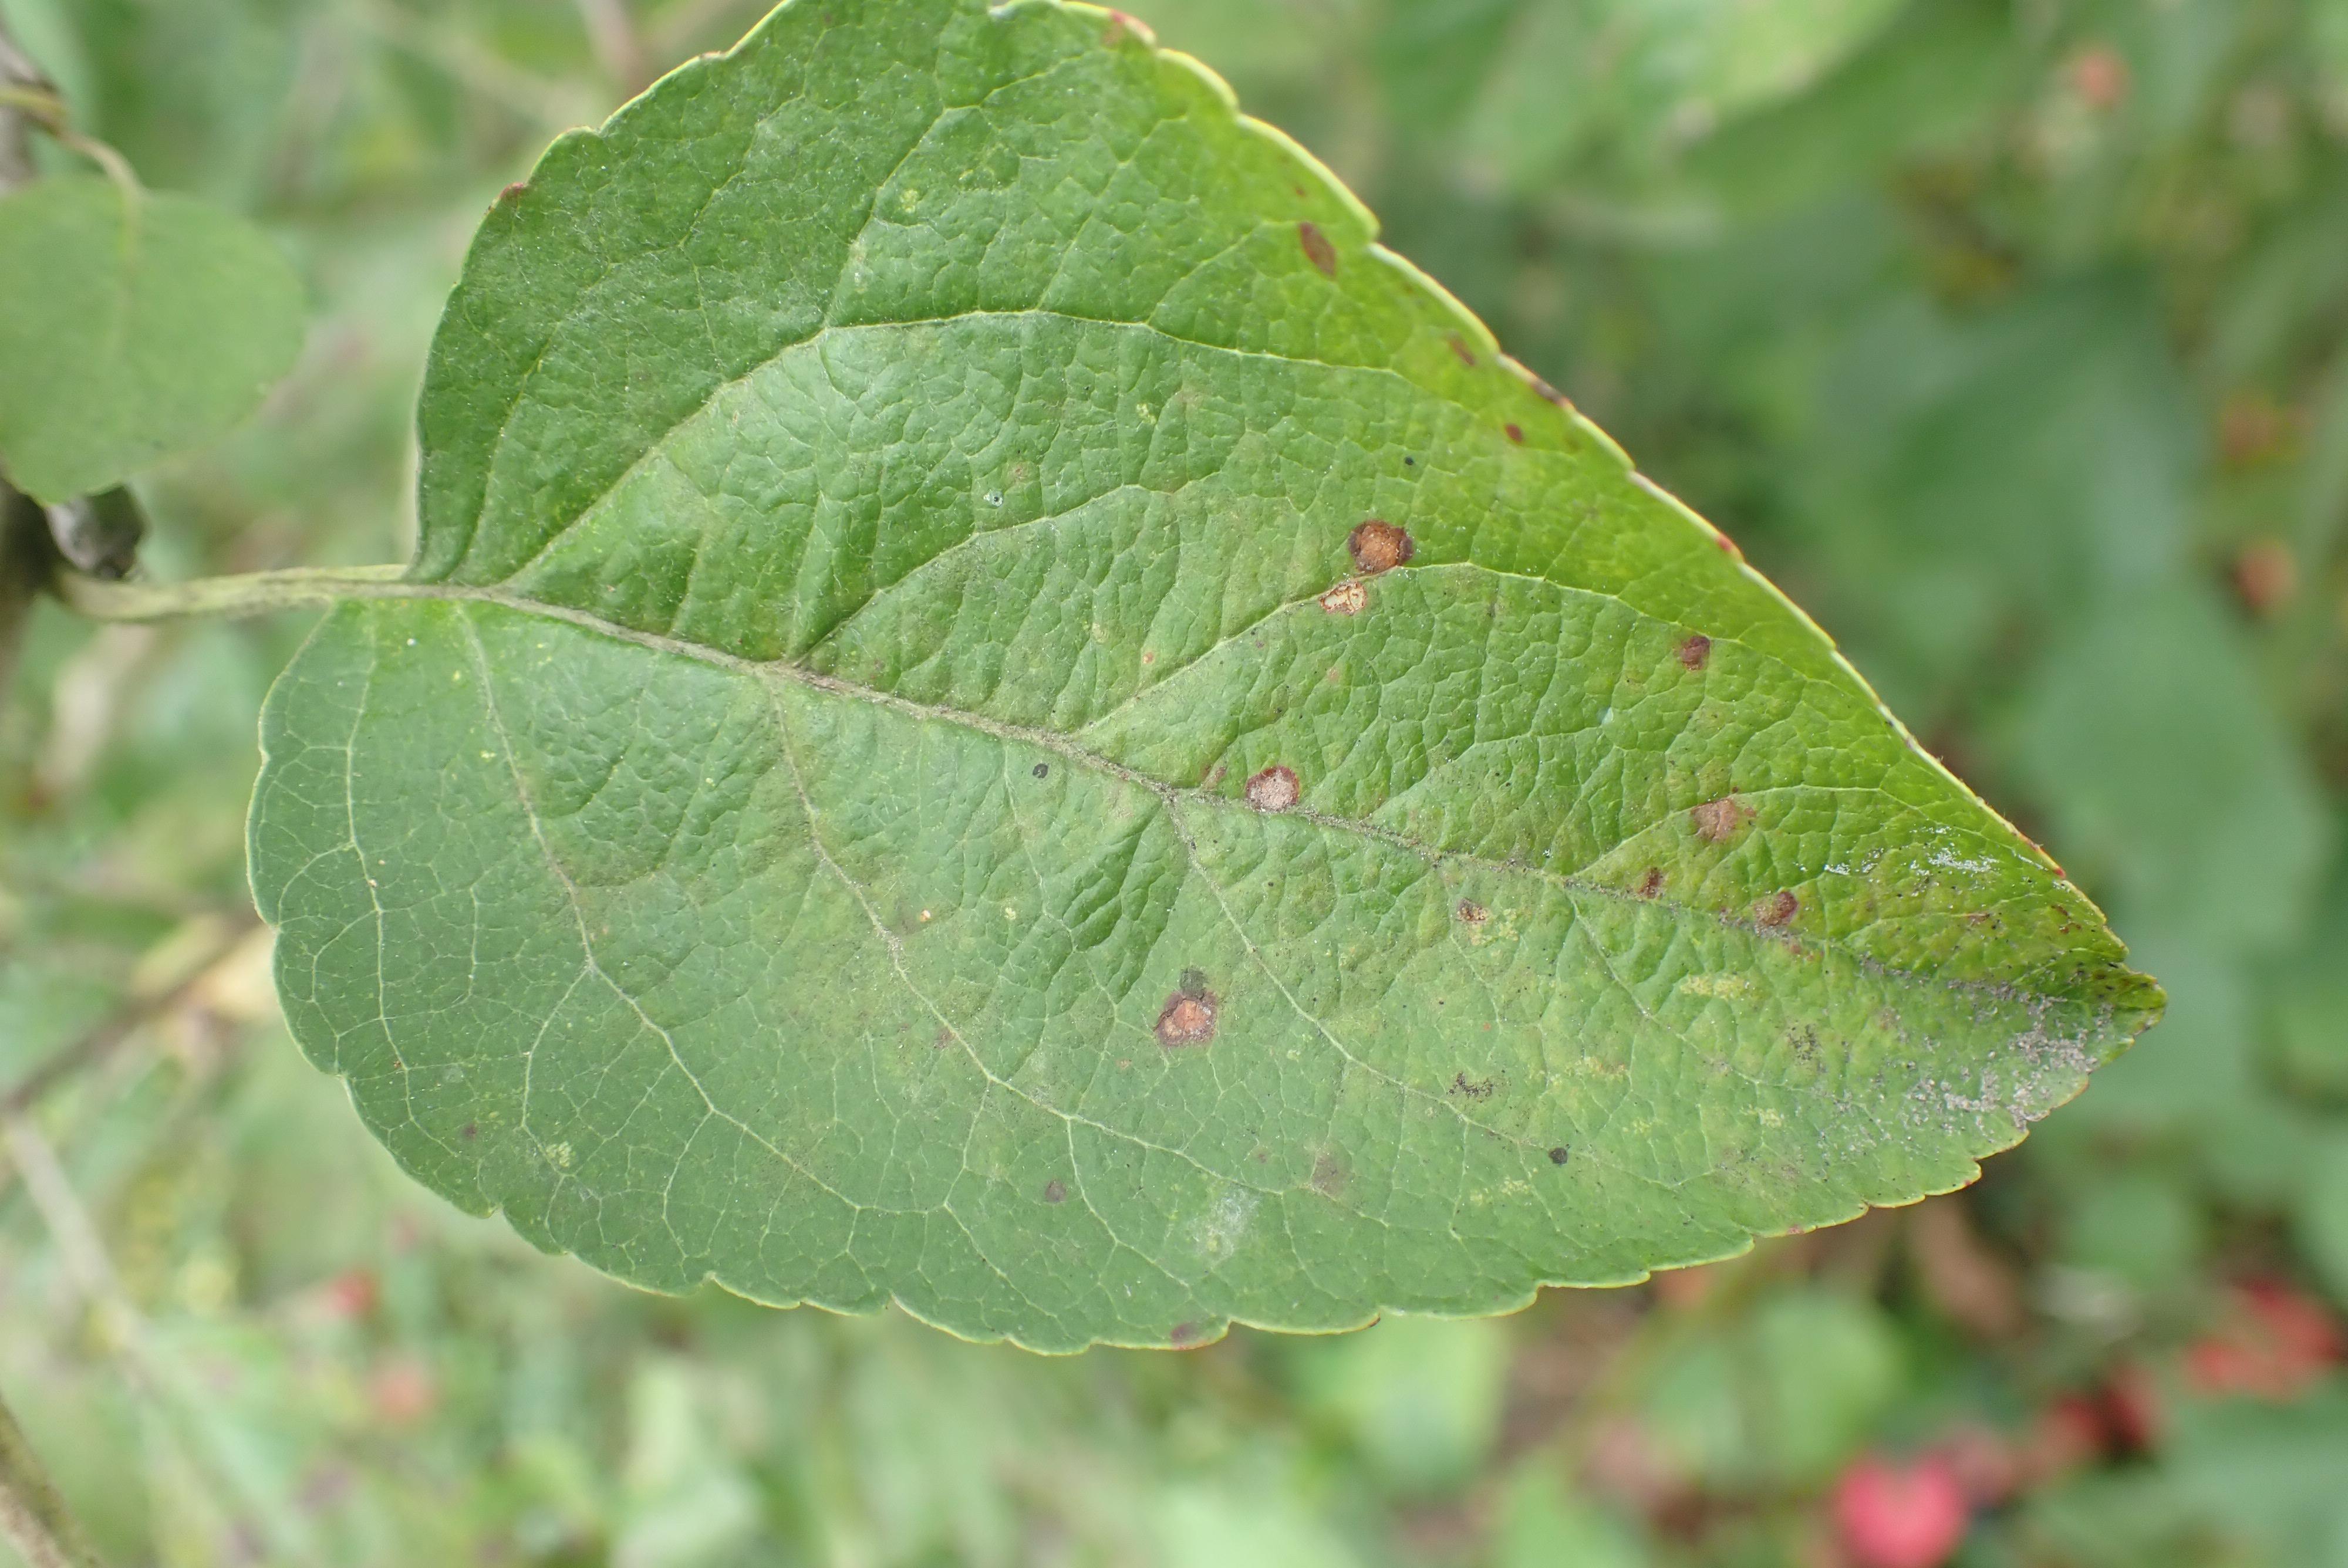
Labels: complex